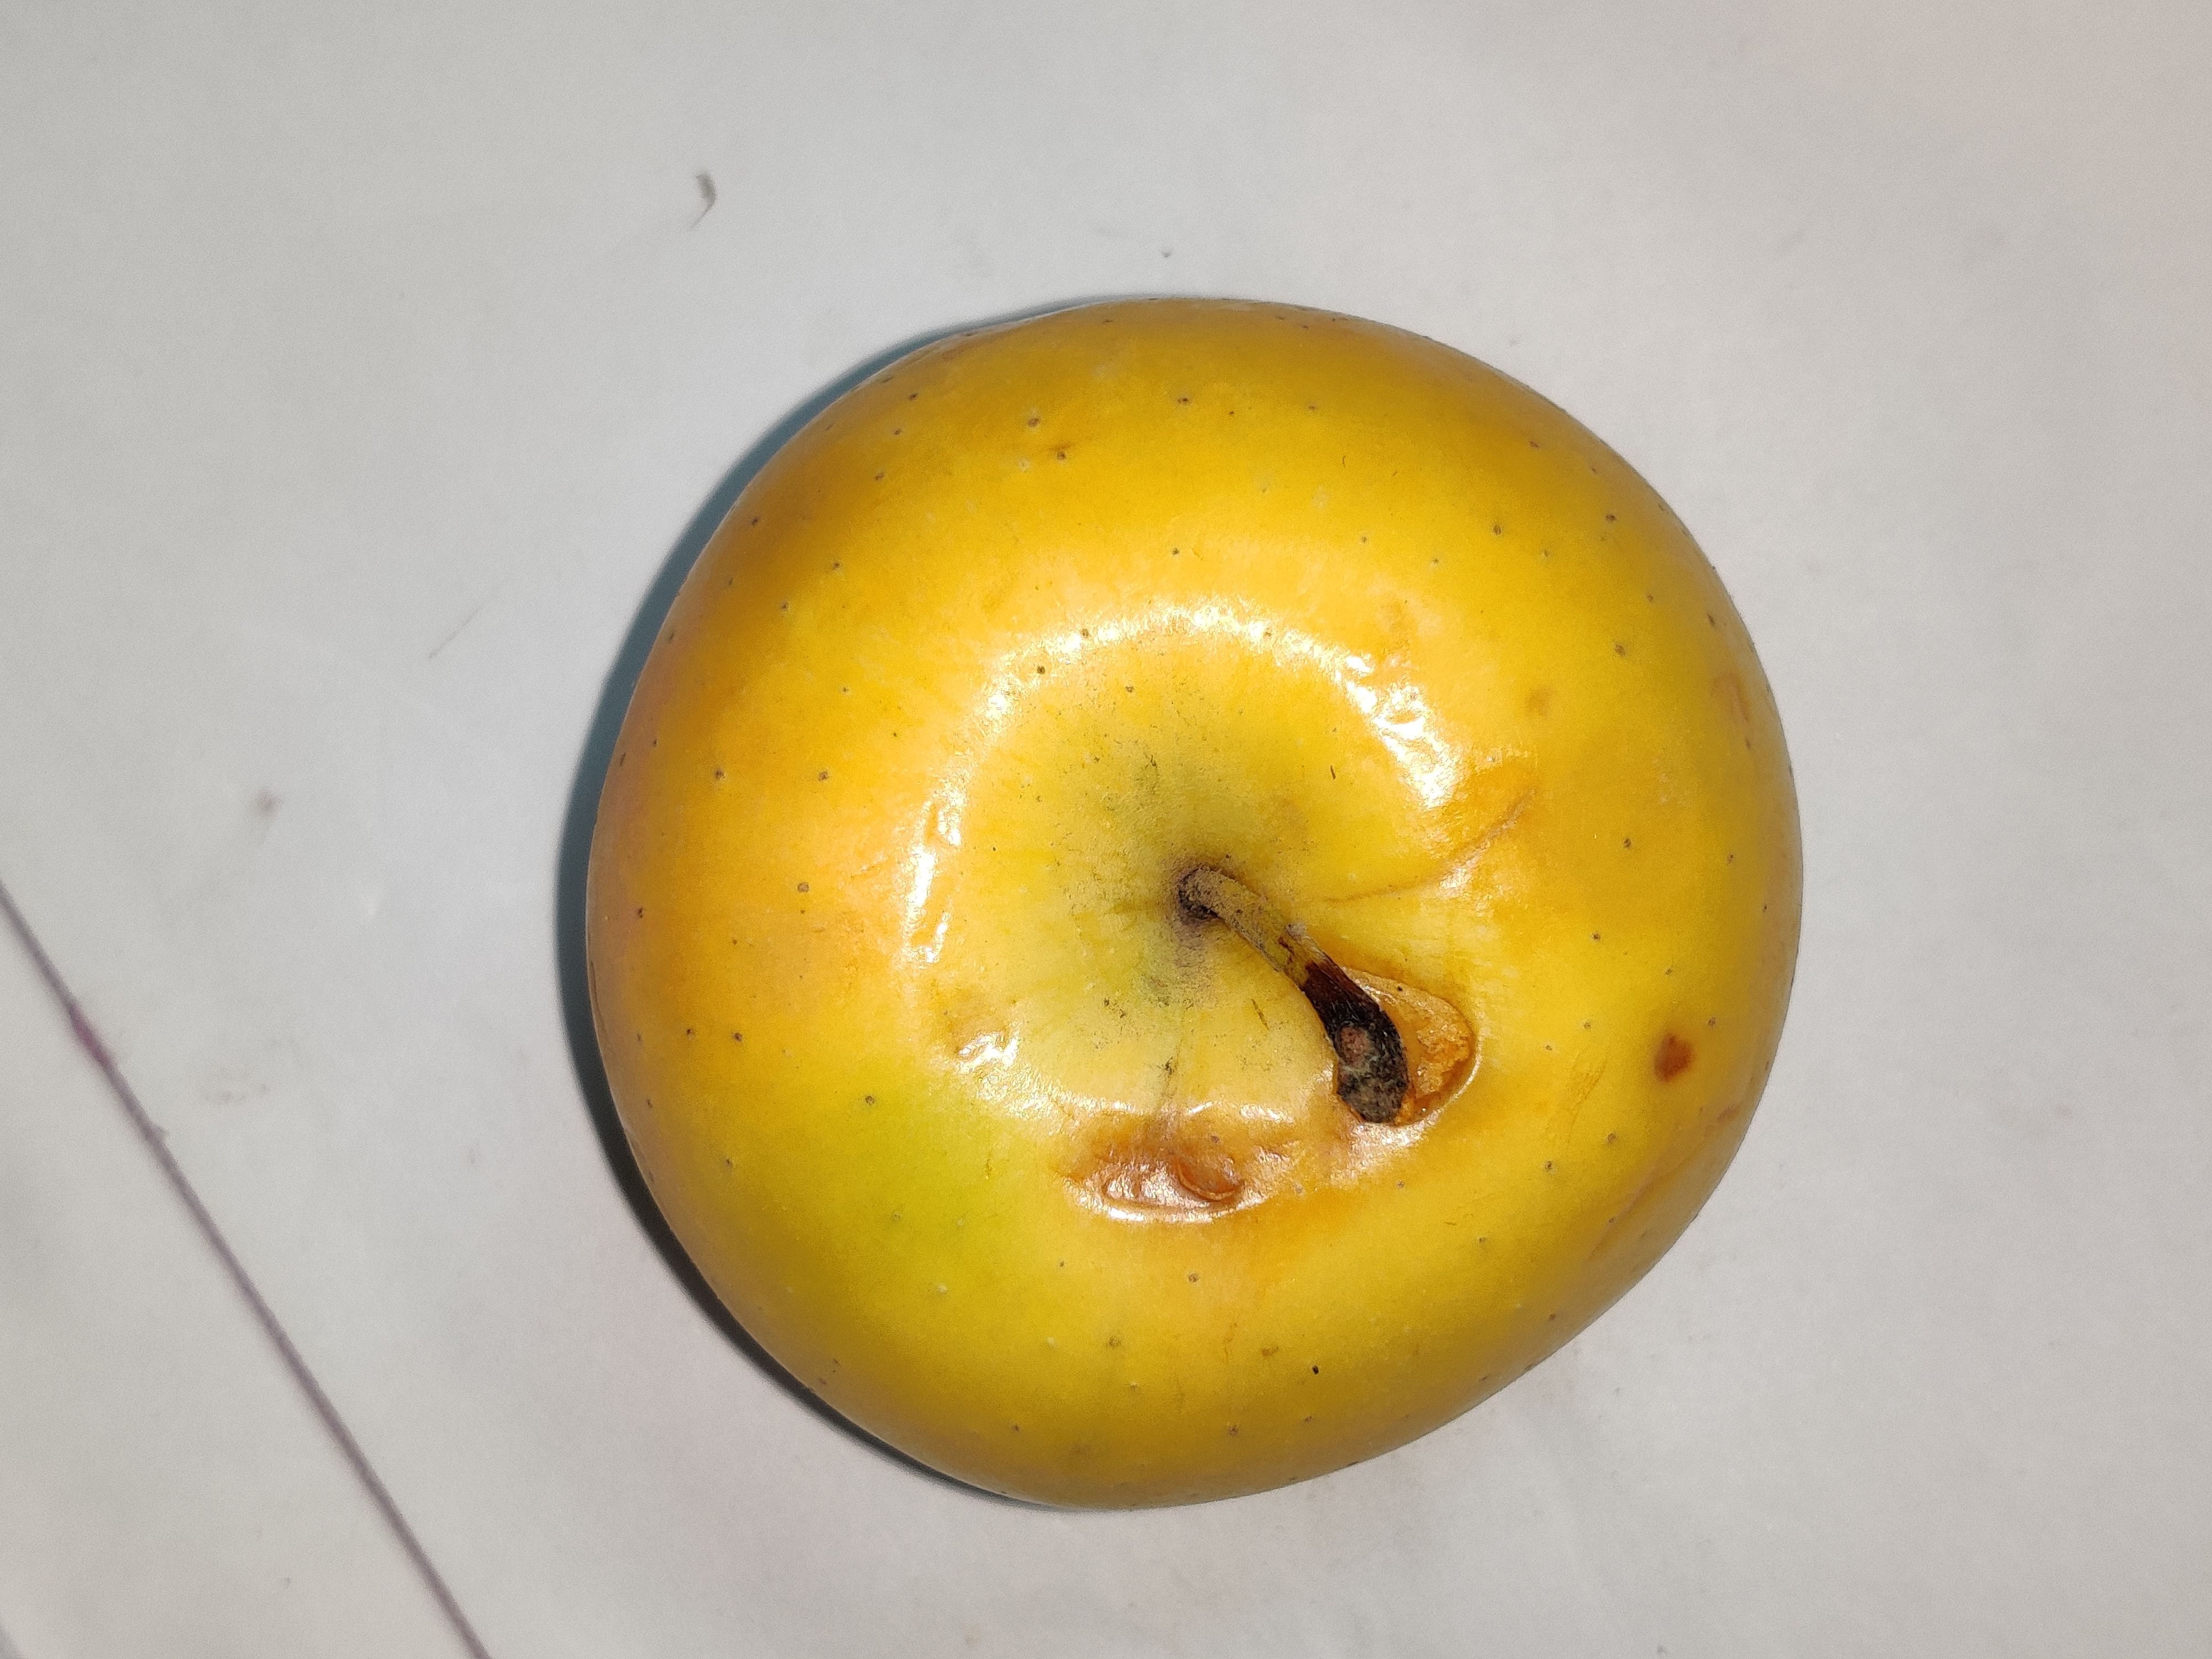
Fruit: apple
Grade: 2nd-grade